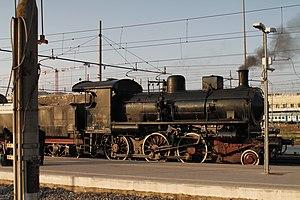
La série de locomotives italiennes Gruppo 625 des Ferrovie dello Stato numéros 1 à 188 et 300 à ? sont des locomotives à vapeur de disposition Mogul mises en service de 1910 à 1922.